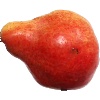
Label: Pear Red 1